Hunnu Air

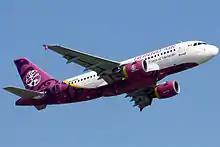
Hunnu Air Airbus A319 landing at Hong Kong International Airport

During the pandemic, Hunnu Air was brought to a standstill. However, to ensure the continuation of passenger flight services, the airline began operating special duty flights to cities facing difficult conditions. In 2023, with the addition of a second Embraer 190 aircraft, Hunnu Air gained new opportunities to expand its network to new destinations.